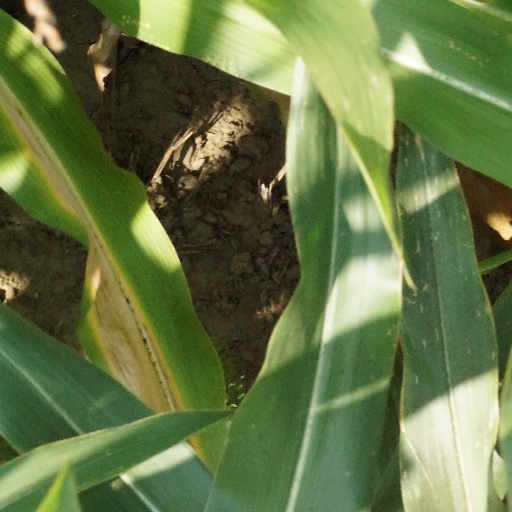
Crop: maize; corn